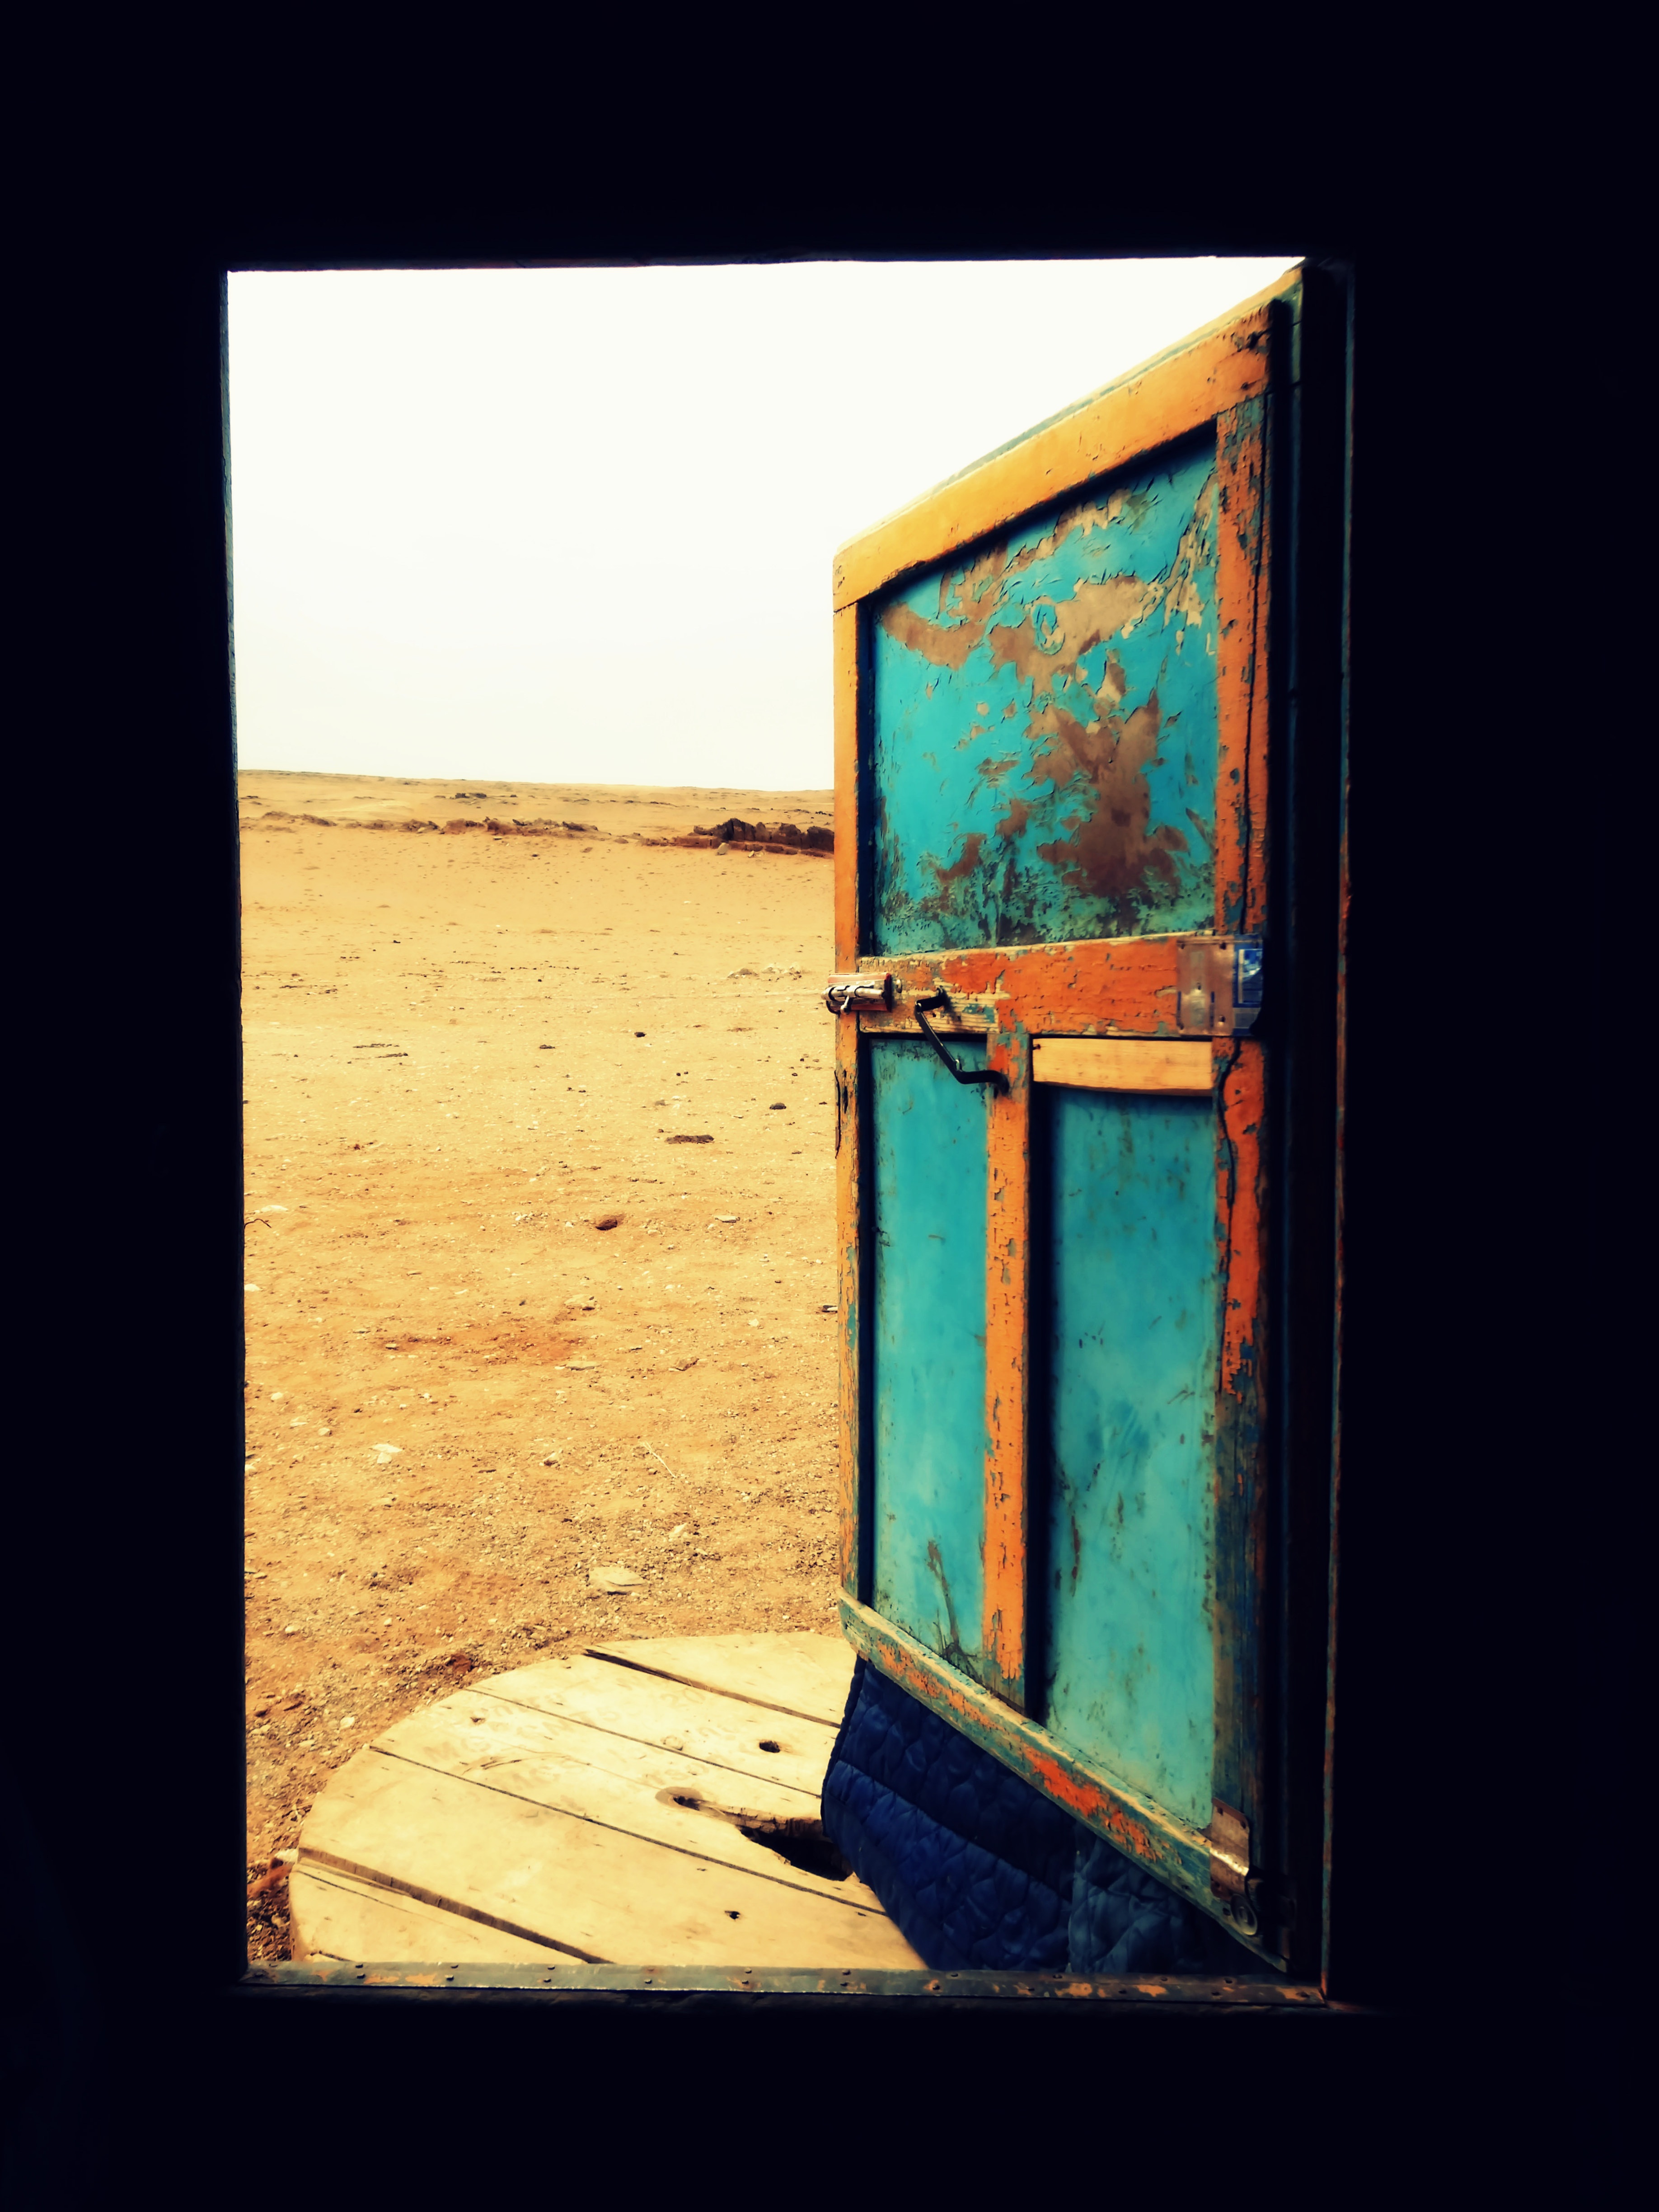
wood, window, glass, wall, travel, color, blue, painting, art, picture frame, yurt, shape, mongolia, mongolian, nomads, steppe, traditional culture, modern art, gobi desert